Samuel Kraemer

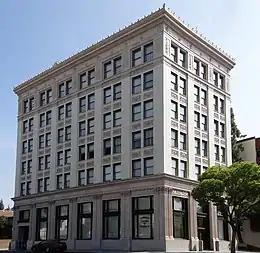
Later known as the Kraemer Building, the American Savings Bank of Anaheim was constructed by Kraemer in 1923 from a design by the architect M. Eugene Durfee.

Kraemer was born July 9, 1857, in Illinois, the son of Elenora Schrag and Daniel Kraemer. His father moved the family to Orange County in 1867, becoming the first English-speaking settlers in Placentia, California. He married Angelina Yorba, the last of the "grand" Yorbas descending from Jose Antonio Yorba, in 1886, joining parts of the old Yorba lands to his own tracts. He eventually would inherit a piece of his father's sizable land holdings too. When Union Oil Company discovered oil on his property around 1919, Kraemer became one of the richest men in Southern California. In 1925, he built the first high-rise building in Anaheim, the Kraemer Building. Later, he developed the Angelina Hotel, also in Anaheim. He and his wife had eight children: Samuel Peter, Arnold Ruperto, Angelina, Adelia, Gilbert Ulysses, Lawrence Prudencio, Geraldine, and Louis Thomas.